Logo of the Welsh Rugby Union

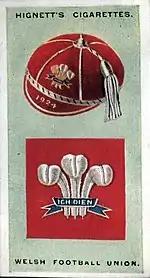
Cigarette card from 1924, containing the emblem as used by the Welsh Football Union (the WRU's former name).

The three feathers design has since become widespread in Wales, present on various Welsh products, represented the Welch Regiment in the British Army, and as the symbol of the Welsh Rugby Union. Its later "widespread use" once caused then Prince of Wales, Charles to launch a "clampdown". With letters sent from Buckingham Palace in 2007 to several Welsh companies for them to stop selling items with the emblem, as the emblem is the "personal property of the Prince of Wales". Companies that are granted a Royal Warrant are those only entitled to display the three feathers on their products. The symbol has become a "badge of pride" in Wales by some, alongside other national symbols of Wales such as the Welsh dragon, leek and daffodil.